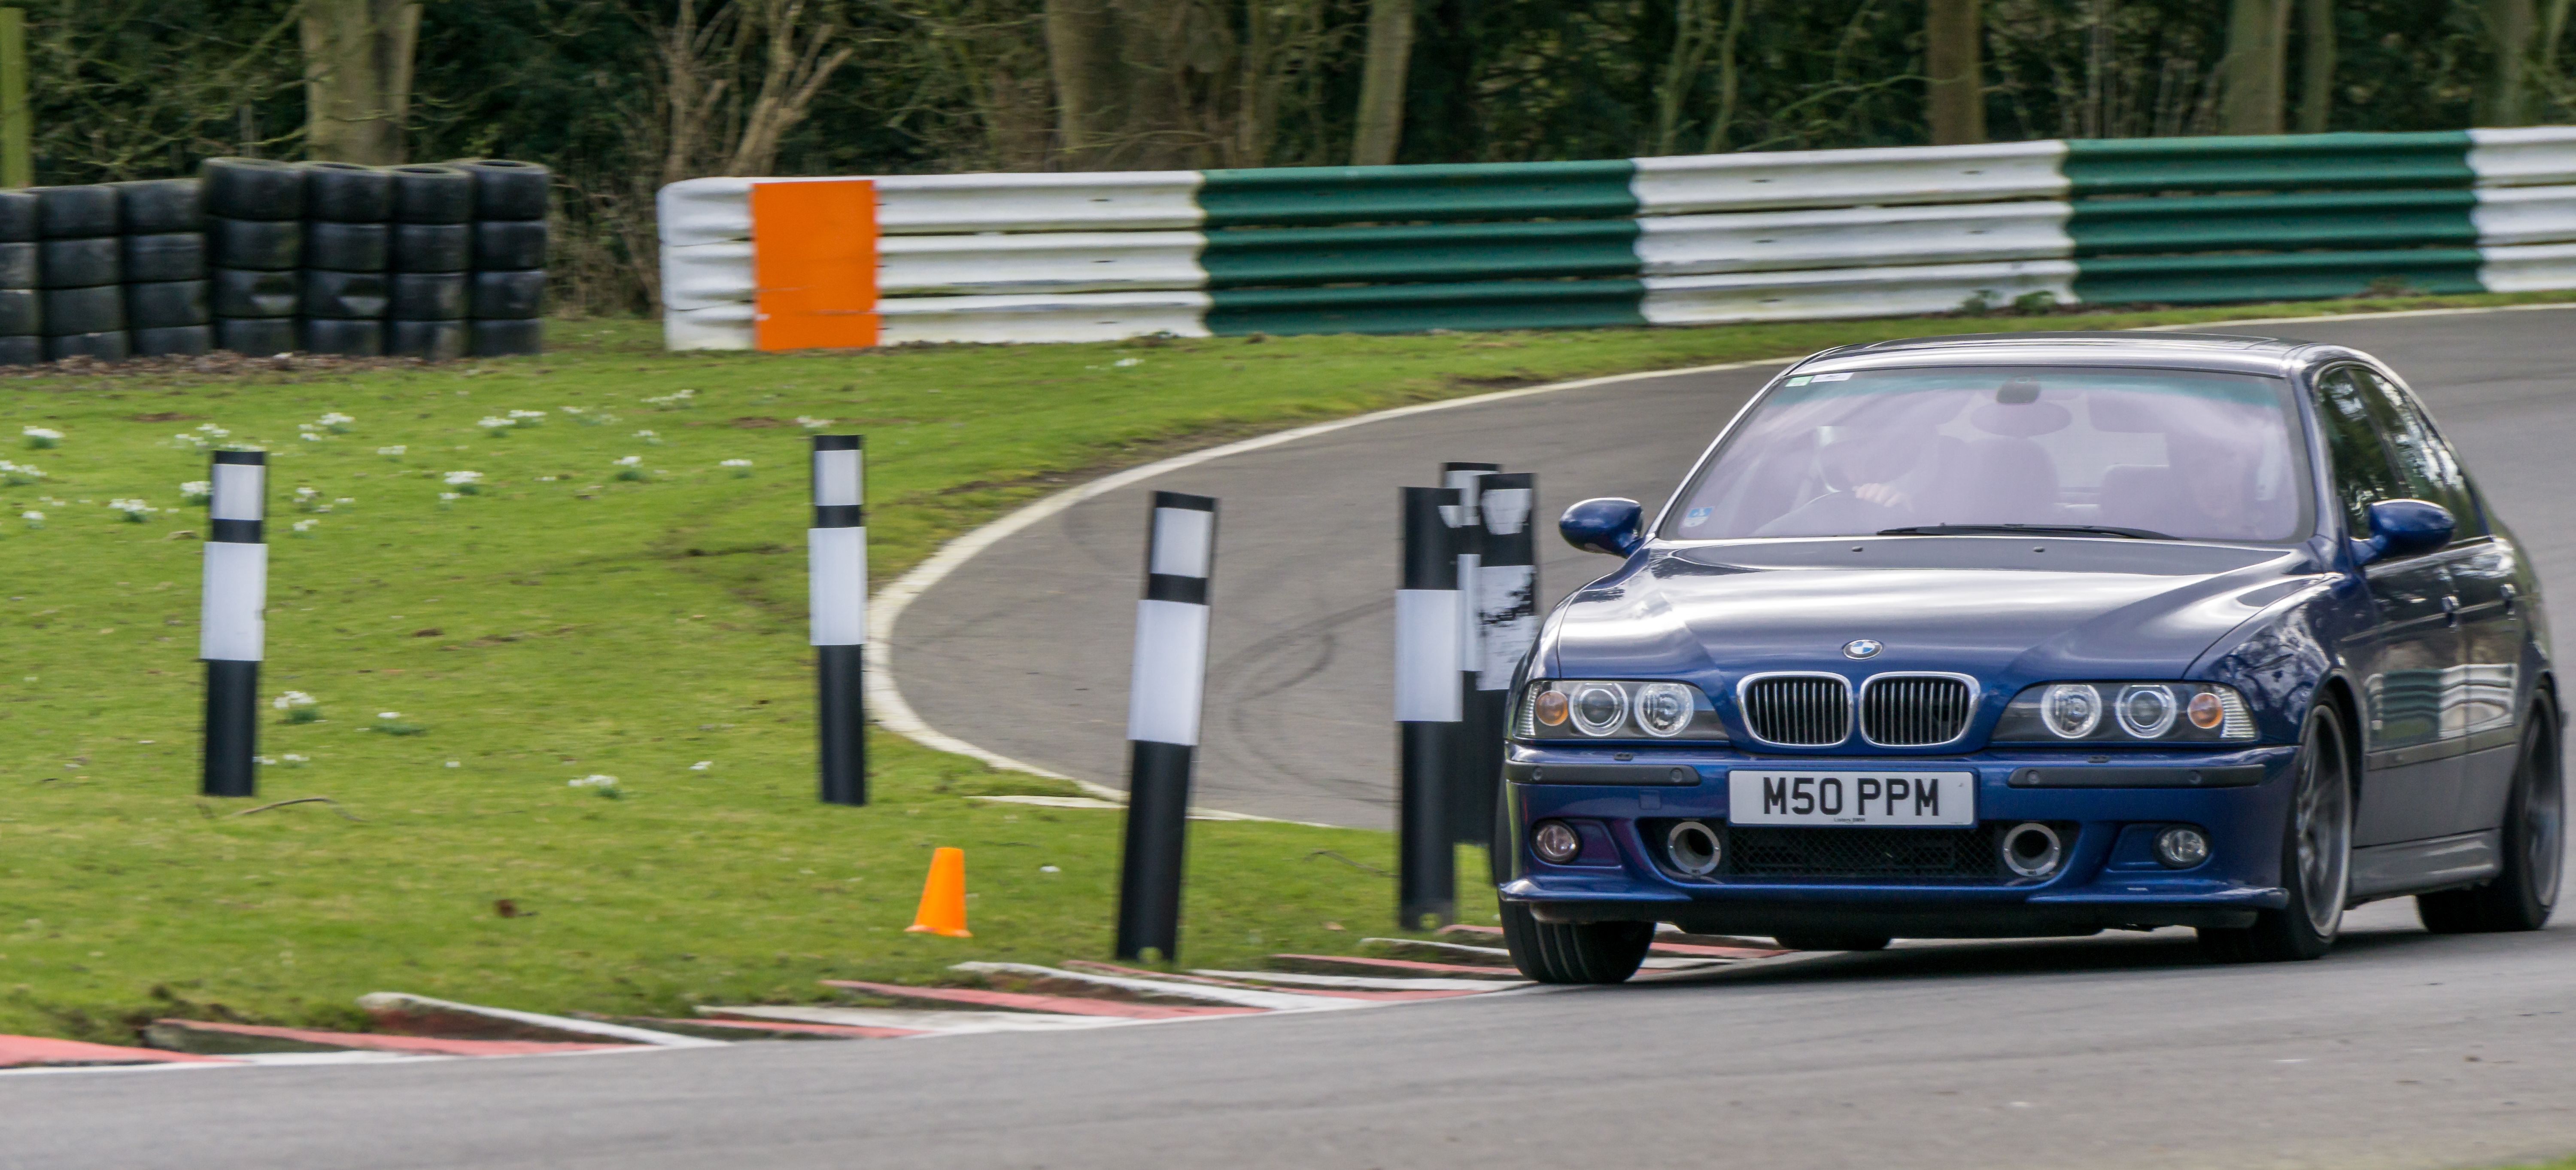
track, car, wheel, vehicle, park, sports car, race car, 2016, racing, sony, day, bmw, february, ilce6000, trackday, 28th, cadwell, opentrack, land vehicle, touring car, automobile make, automotive design, luxury vehicle, executive car, bmw m3, sports sedan